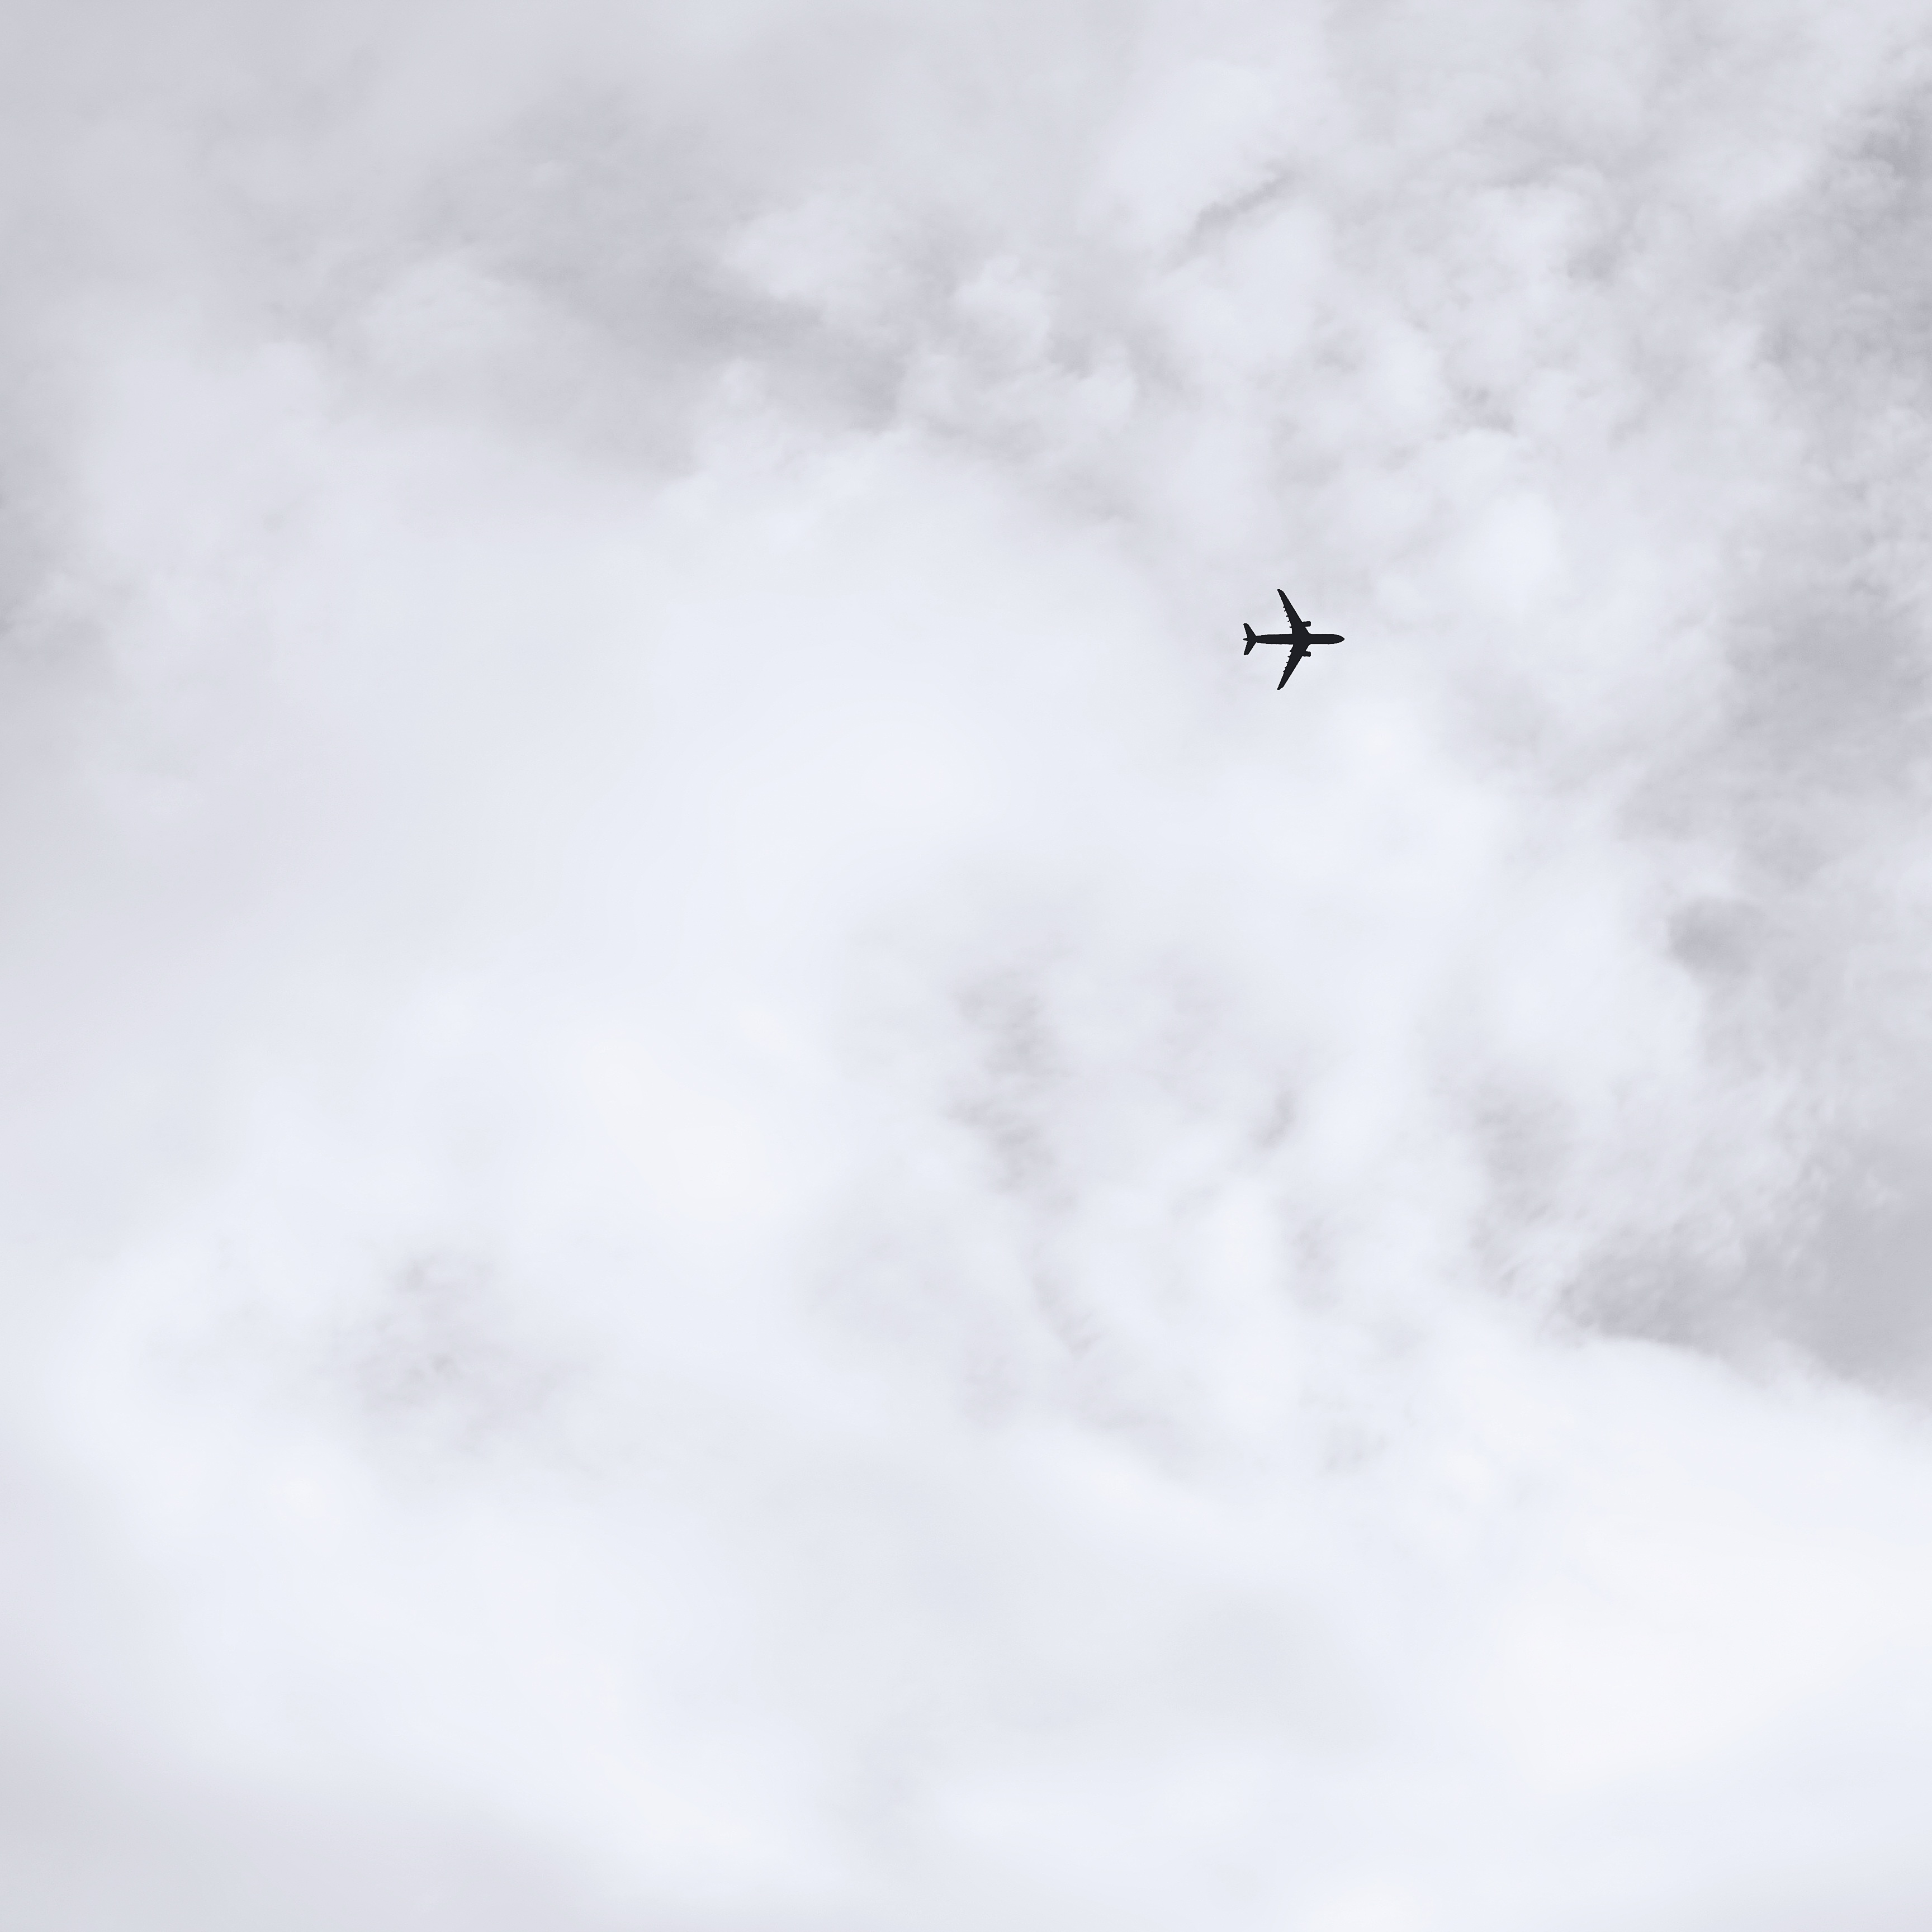
cloud, weather, geological phenomenon, atmosphere of earth, snow, meteorological phenomenon